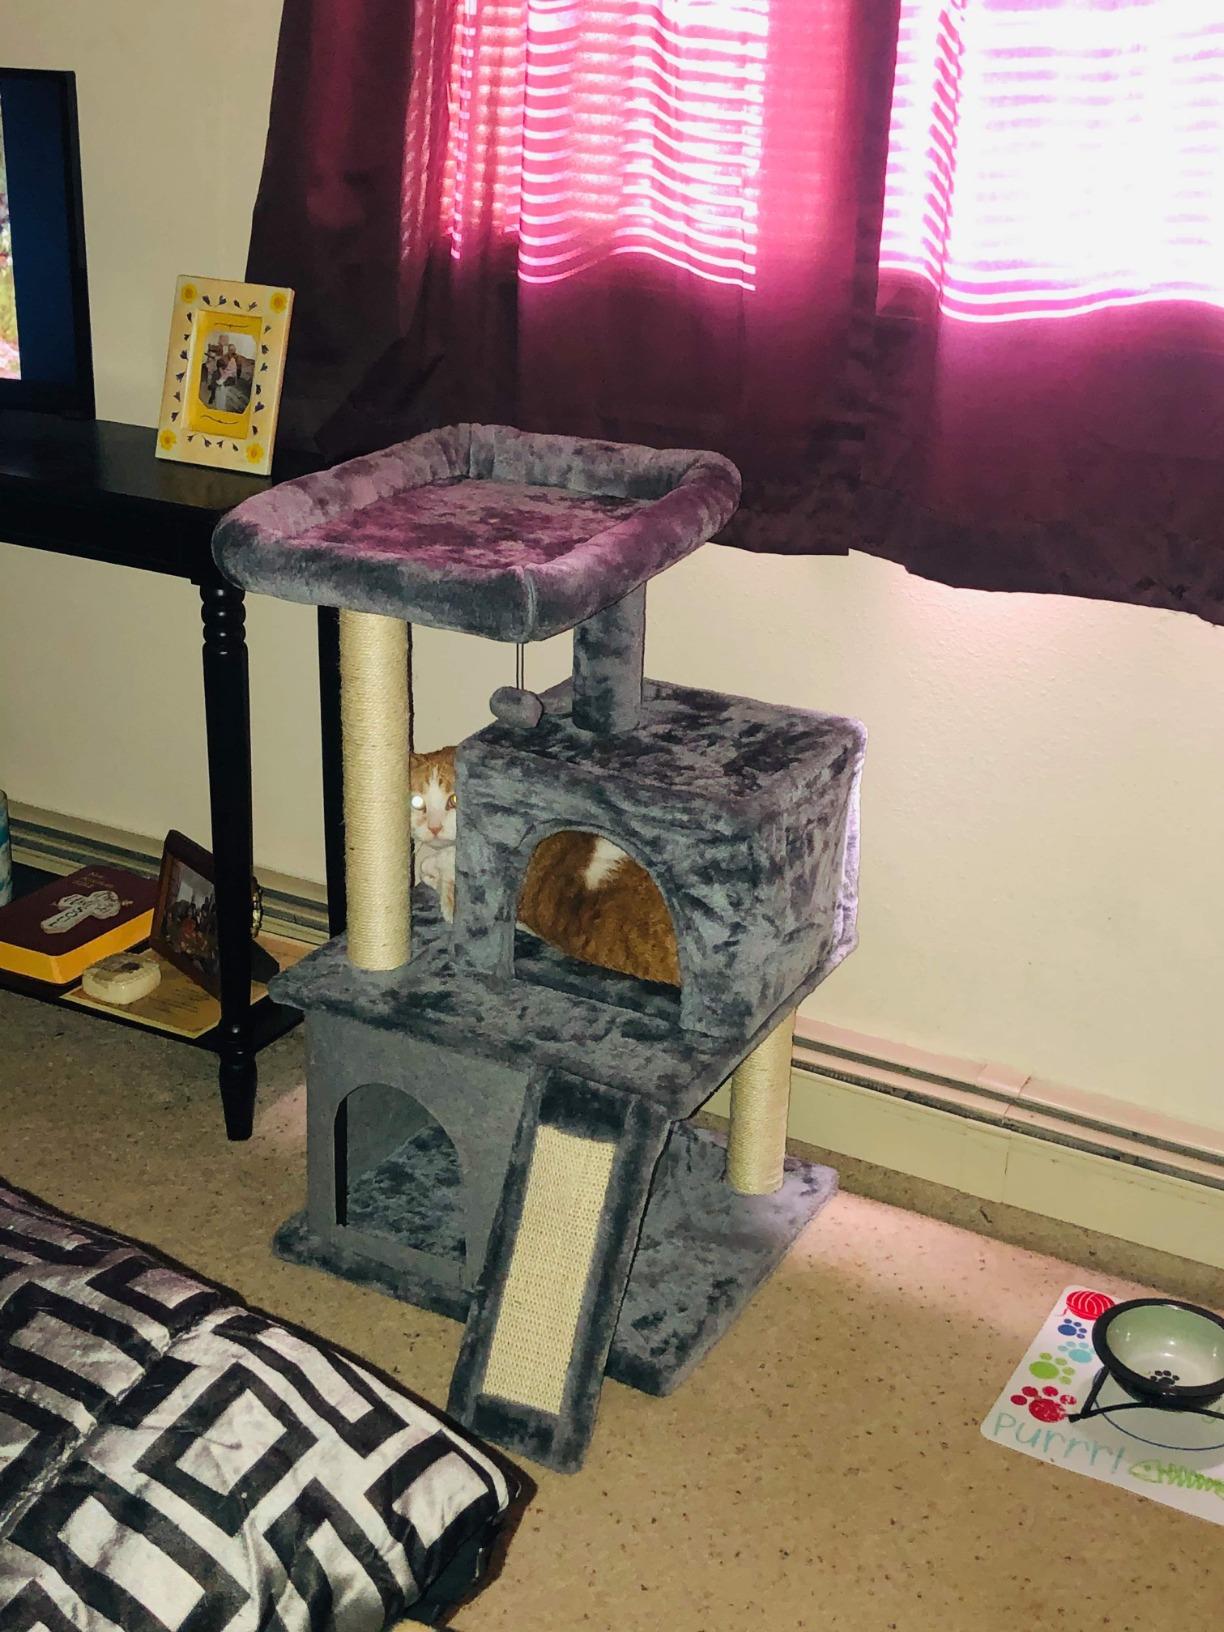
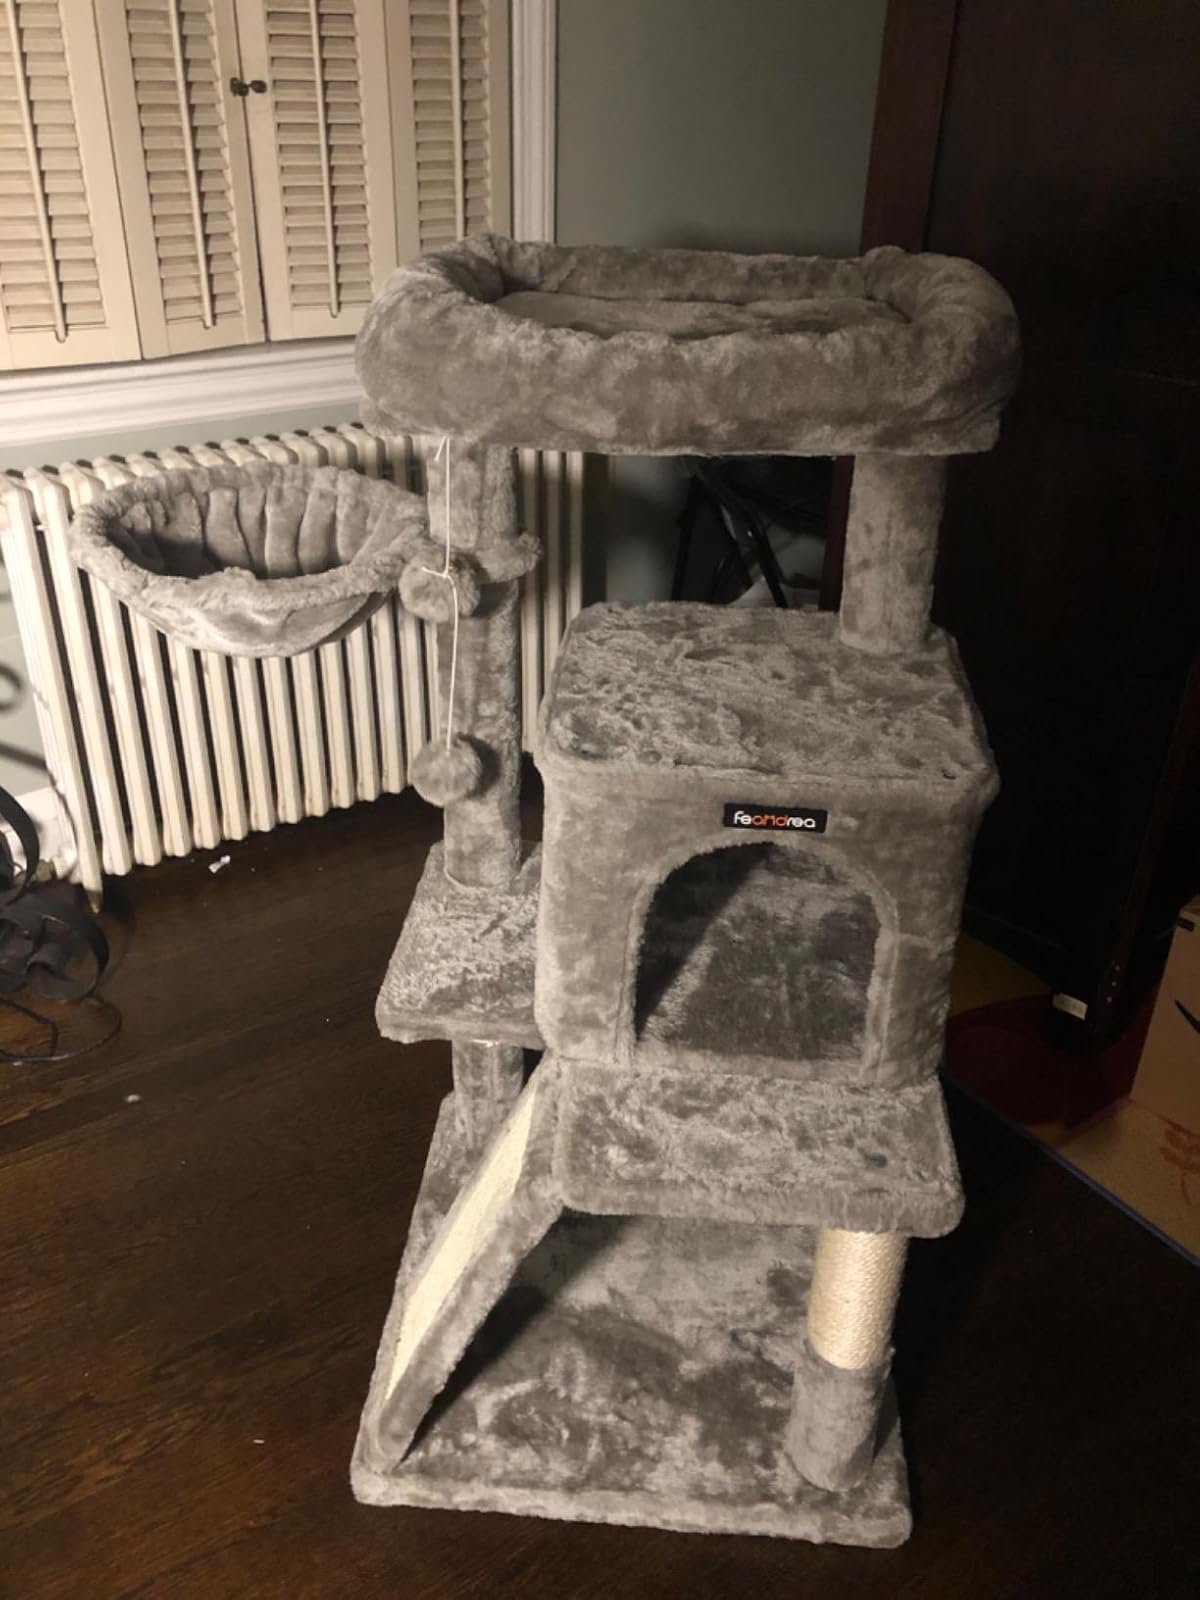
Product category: items_cat tree
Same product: no